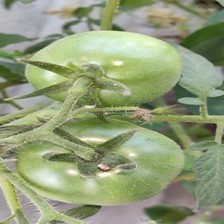
Label: tomato